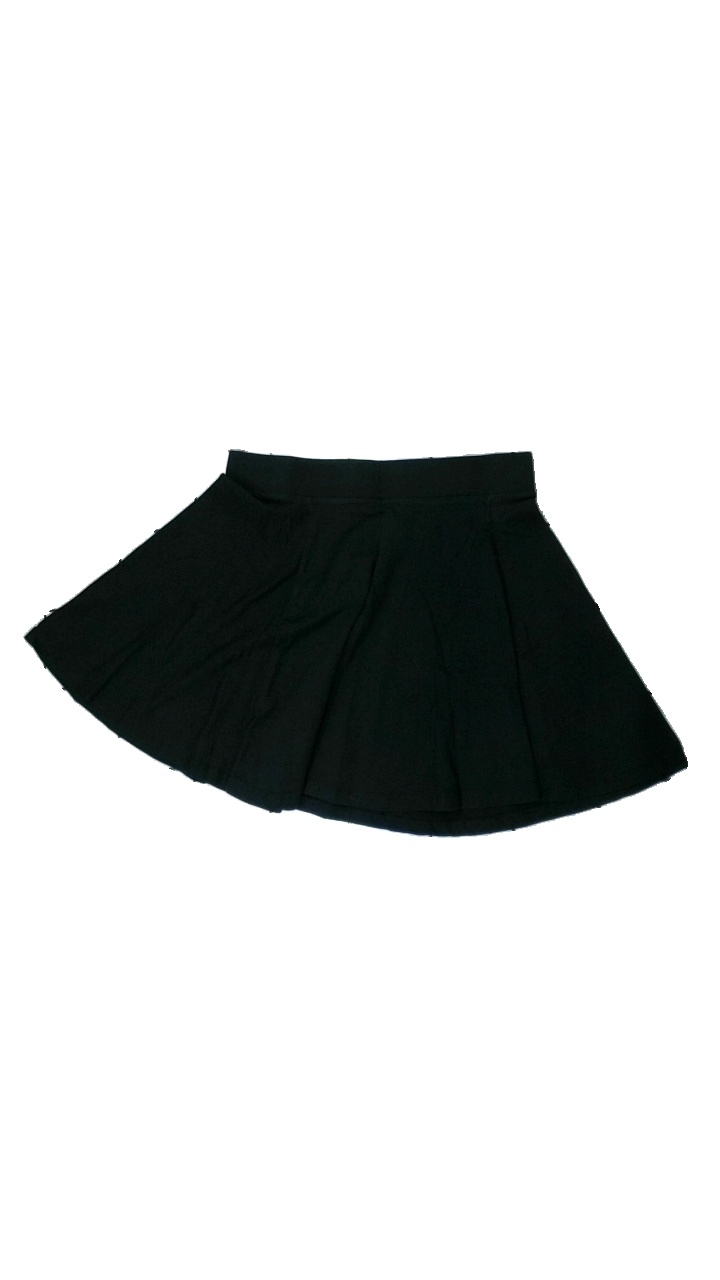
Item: Skirt (Ladies)
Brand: H&m
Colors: Black
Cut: Regular
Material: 100% cotton
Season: All
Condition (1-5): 3
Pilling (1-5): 4
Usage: Reuse
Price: <50